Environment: lab
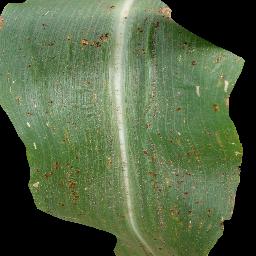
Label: common_rust